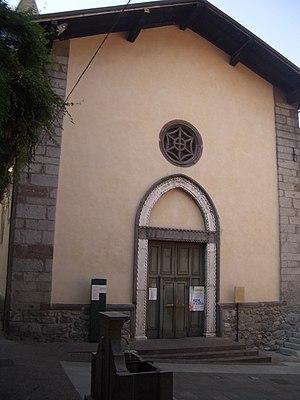
Bienno est une commune italienne de 3 958 habitants, de la province de Brescia, dans la région Lombardie, en Italie. Bienno fait partie des plus beaux villages d'Italie classés par l'Association des Communes Italiennes.